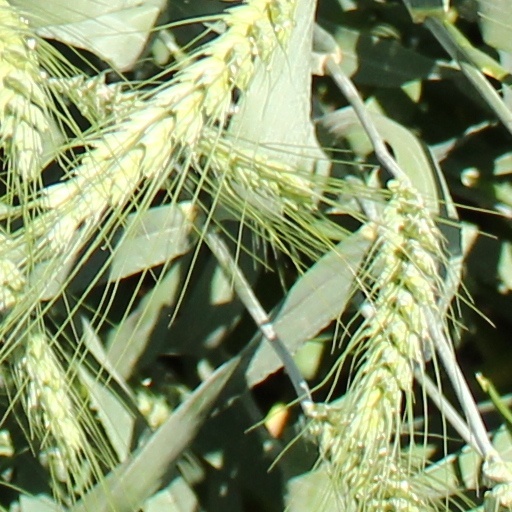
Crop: wheat